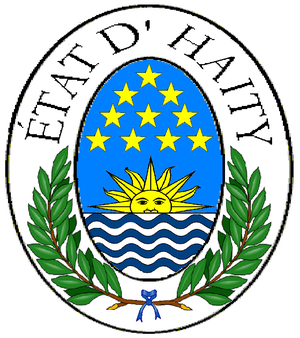
L'État d'Haïti était le nom d'un État au nord de l'île de Hispaniola, occupant une partie du territoire qui est aujourd'hui la République d'Haïti. Il a été créé le 17 octobre 1806 à la suite de l'assassinat de Jacques Iᵉʳ, premier empereur d'Haïti.
Jean-Pierre Boyer, est un militaire et dirigeant haïtien, ayant participé à la guerre d'indépendance d'Haïti et qui fut commandant des élites mulâtres contre l'autorité du général Toussaint Louverture lors de la guerre des couteaux. Protégé d'André Rigaud, il soutient les Français lors de l'expédition de Saint-Domingue en 1802 avec le général Alexandre Pétion dont il devient l'élève. Puis, il rejoint avec Pétion les forces nationalistes commandées par le général Dessalines qui proclame l'indépendance.